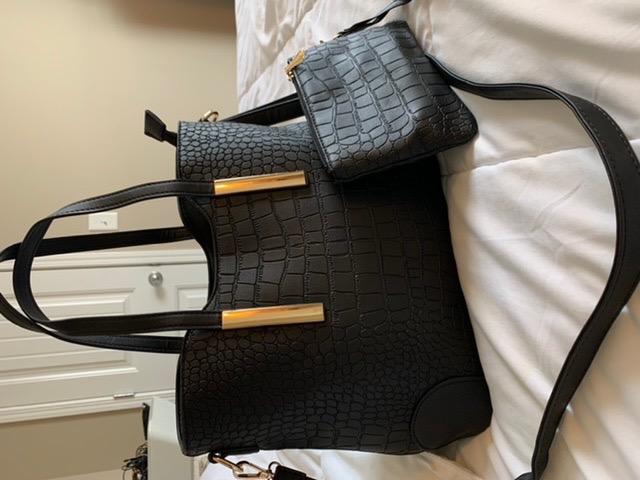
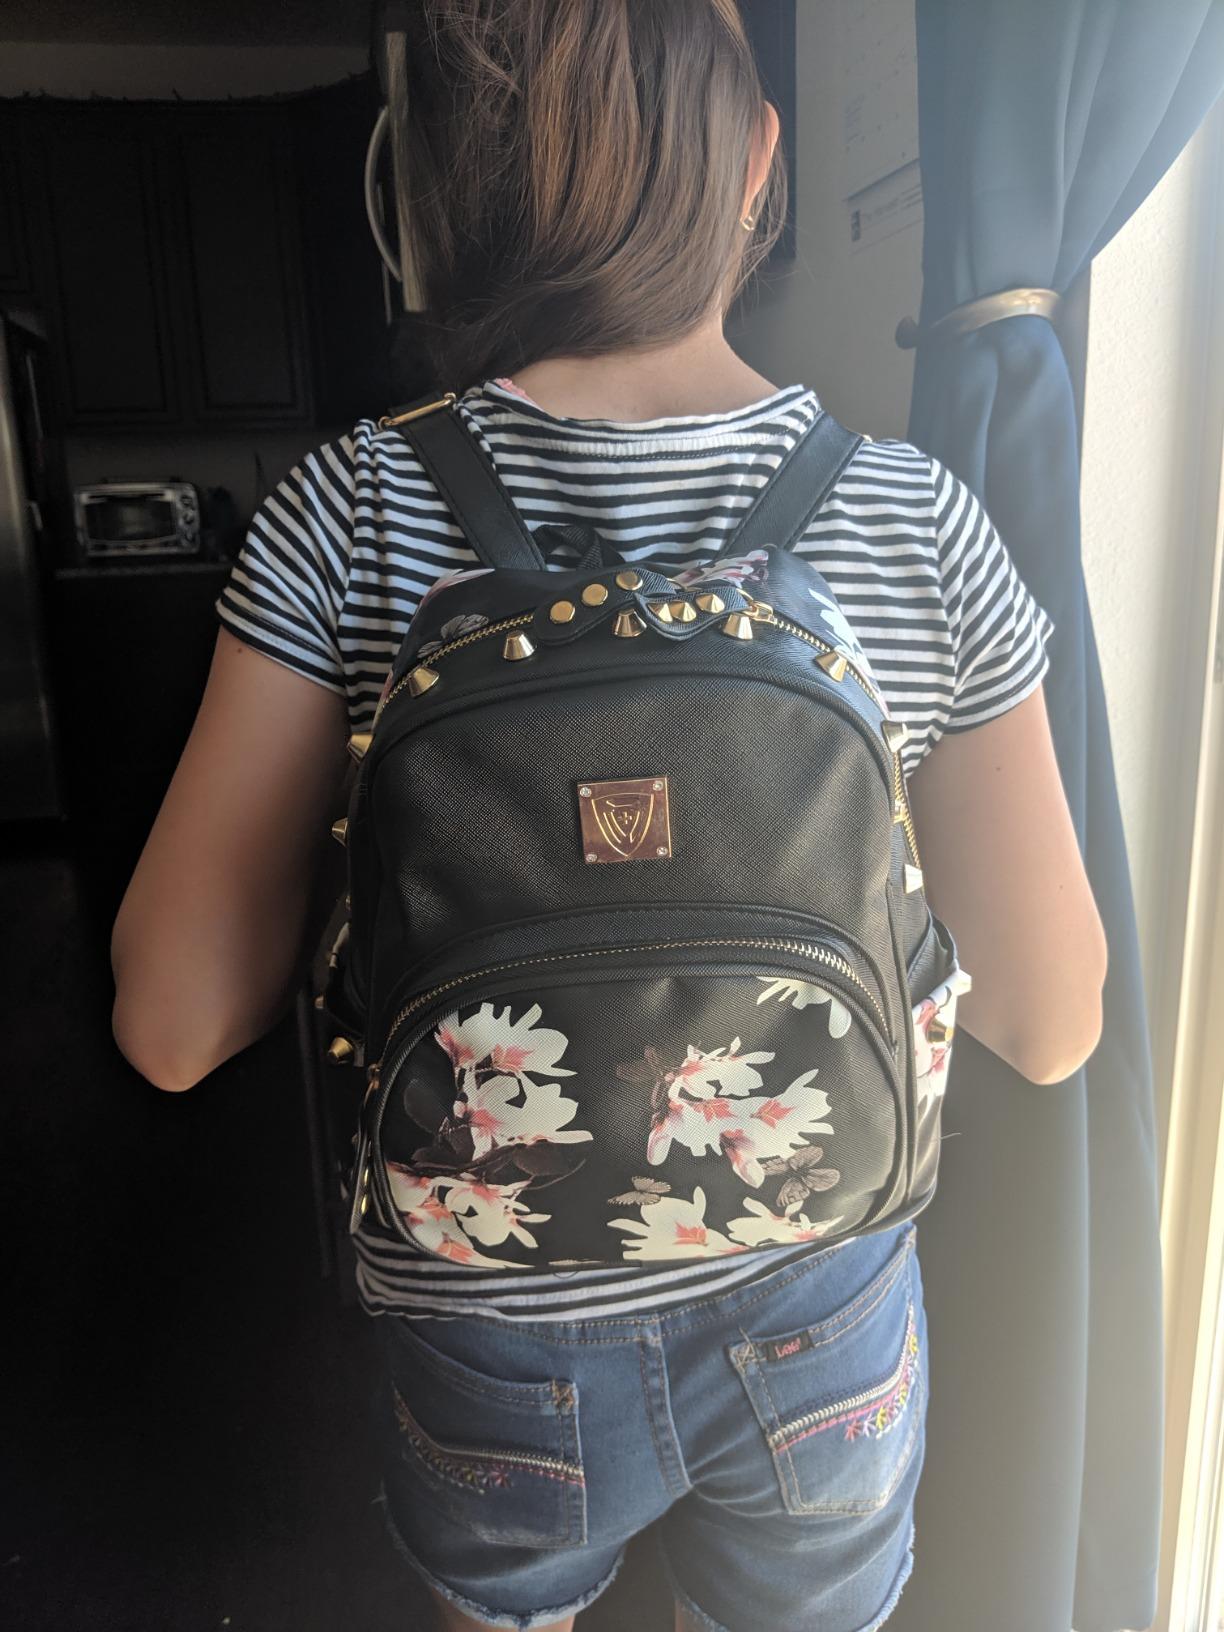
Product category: accessories_handbag
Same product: no